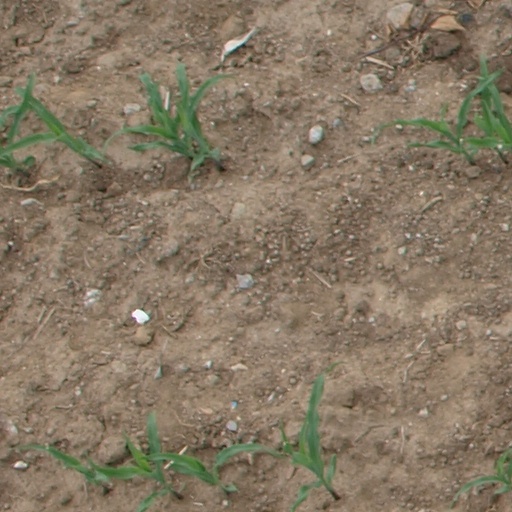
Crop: maize; corn